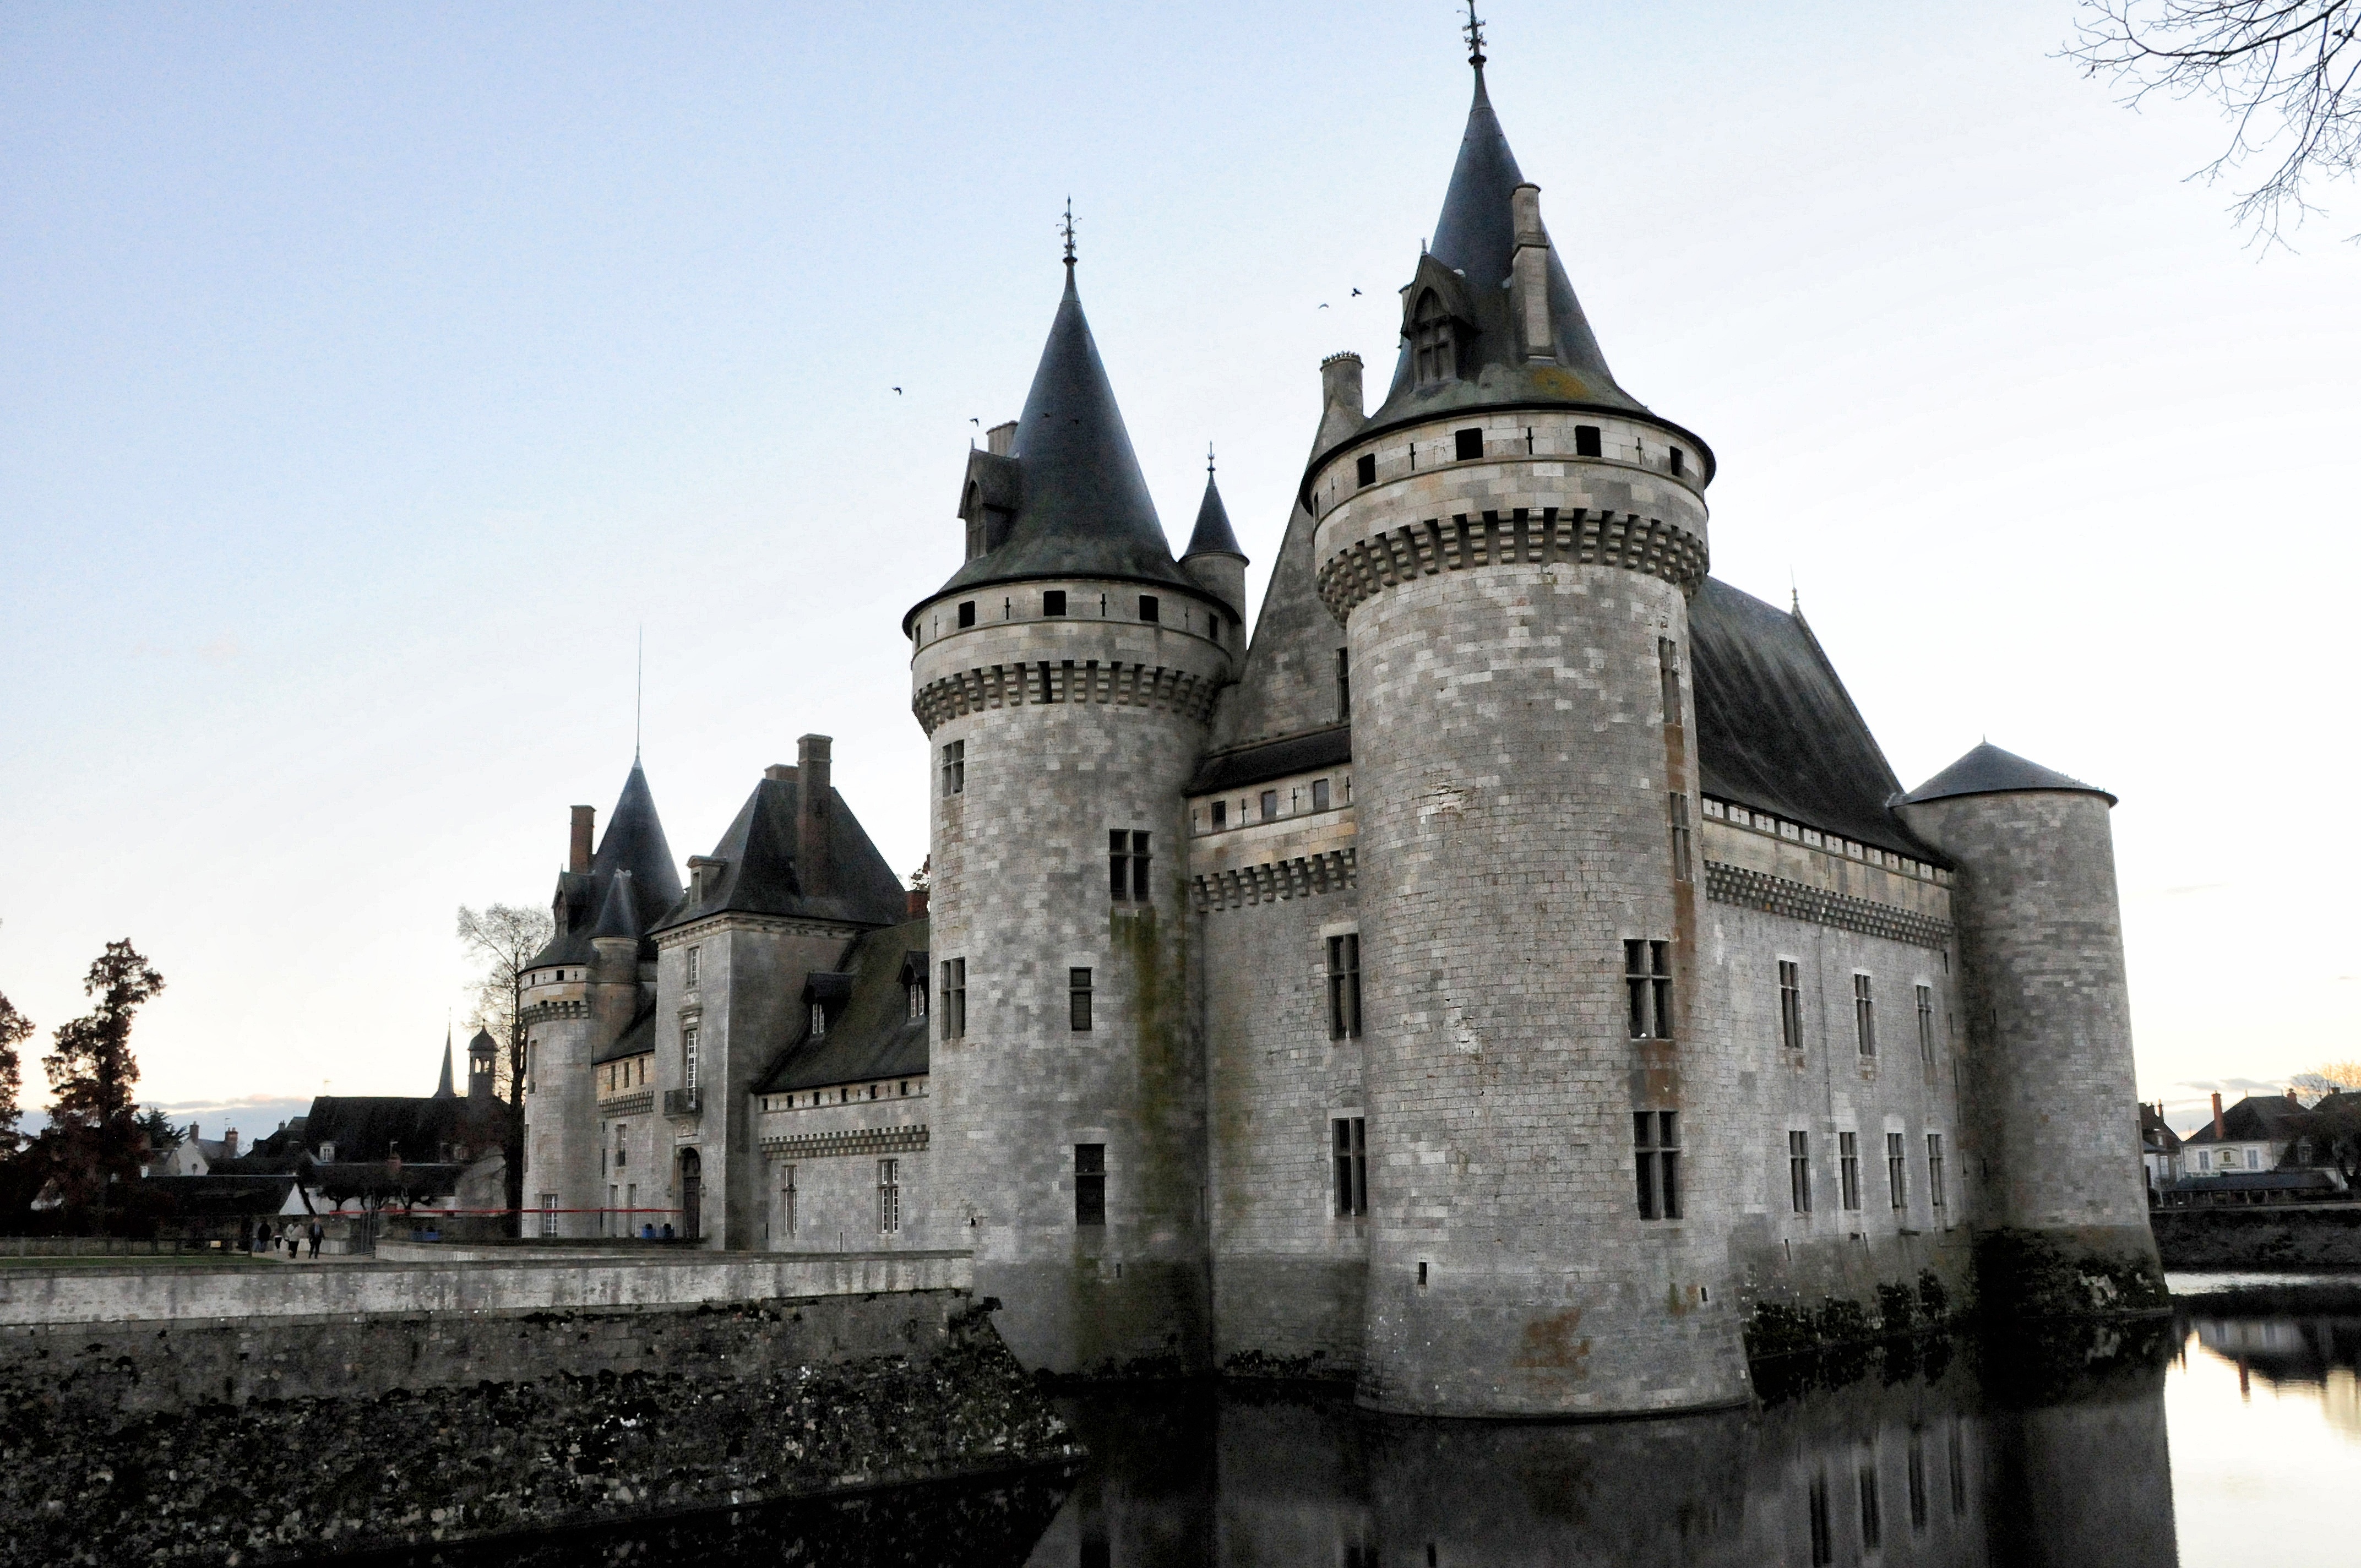
building, chateau, tower, castle, cathedral, place of worship, monastery, pierre, moat, tours, sully